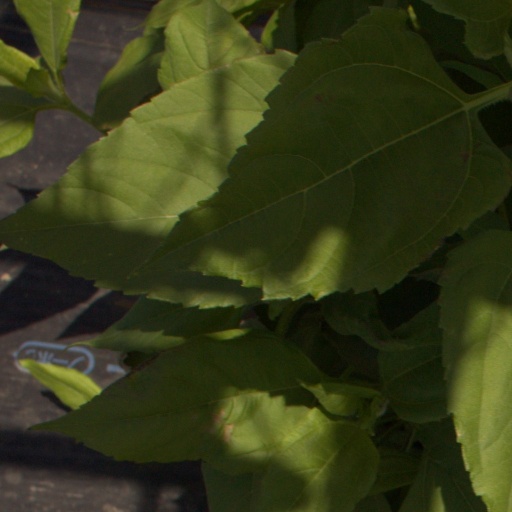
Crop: Jerusalem artichoke